Mariana Drăgescu

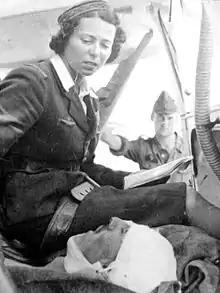
Pilot Drăgescu with a wounded soldier on board

The White Squadron was equipped with three small planes, painted white, with the red cross sign on the fuselage and on the wings. Once Romania was entered the war against the Soviet Union in June 1941, the squadron started flying wounded soldiers from the front lines to Bucharest for medical care. Drăgescu recounted later, "We were flying in the sky with the planes to the front line. And if we didn't have aerodromes near the place where we had to pick up the wounded, we had orders to land anywhere ... "